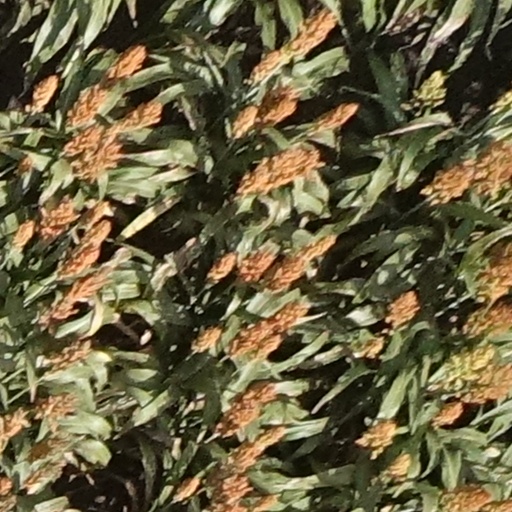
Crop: sorghum